42nd Infantry Division (United States)

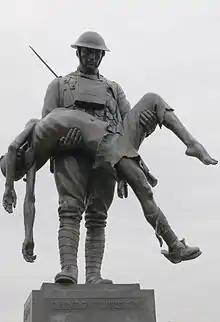
Memorial in Fère-en-Tardenois (France).

When the United States entered World War I by declaring war on Germany in April 1917, it federalized the National Guard and organized many of its units into divisions to quickly build up the Army. Douglas MacArthur, then a major, suggested to Major General William Abram Mann, the head of the Militia Bureau, that he form a division from the units of several states that had not been assigned to divisions. Secretary of War Newton D. Baker approved the proposal, and recalled MacArthur saying that such an organization would "stretch over the whole country like a rainbow."